Mrs. Lehmann's Daughters

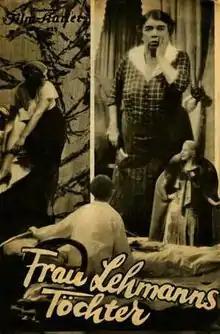

Mrs. Lehmann's Daughters is a 1932 German comedy film directed by Carl Heinz Wolff and starring Hansi Niese, Hertha Thiele, and Else Elster. It was shot at the Terra Studios in Berlin. It is a remake of the 1925 silent film "Three Waiting Maids". A Swedish remake "Marriageable Daughters" was produced the following year.